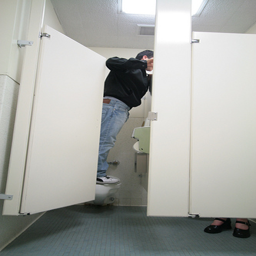
A man standing on a white toilet in a restroom stall.
A person standing on toilet looking over bathroom stall
A man is standing on a toilet peeking into the nest stall.
A man is standing up on a toilet peeking over at someone wearing dress shoes.
A man standing in a bathroom stall on the toilet peeking into the next stall